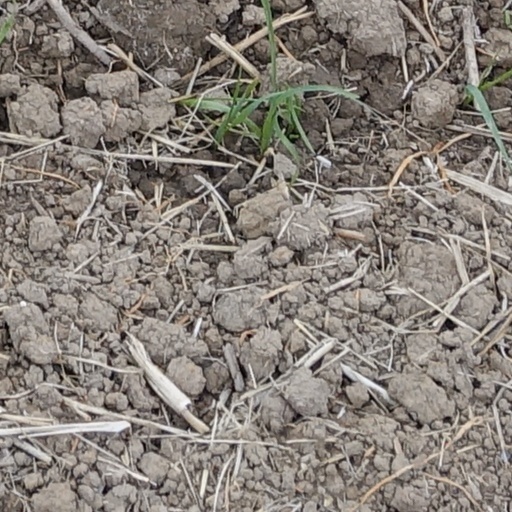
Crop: wheat